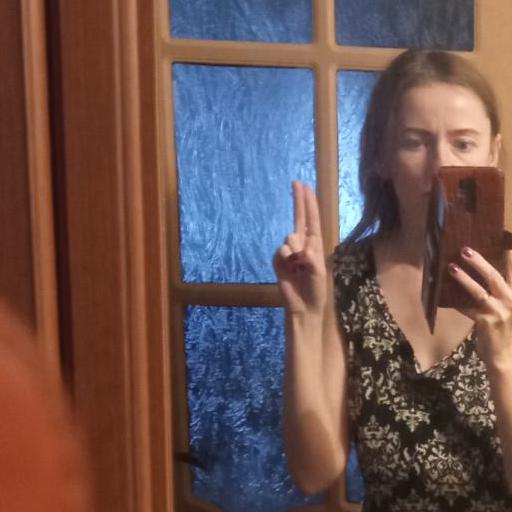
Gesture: two_up